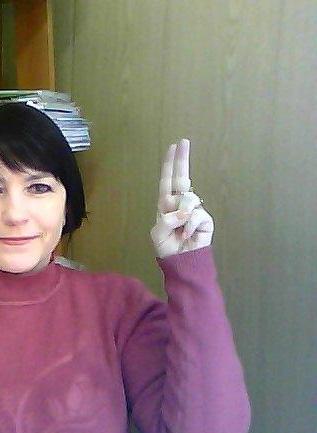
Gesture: two_up